Scottish photography

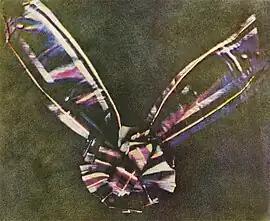
The world's first colour photograph, made by the Scottish scientist James Clerk Maxwell in 1861, was of a tartan ribbon.

In the early nineteenth century Scottish scientists David Brewster (1781–1868) and James Clerk Maxwell (1831–79) played a major part in the development of the techniques of photography. Brewster was an expert on optics and had refined the microscope and invented the kaleidoscope. He collaborated with a number of figures, including Henry Fox Talbot (1800–77), who had developed the calotype photographic process. Maxwell was among the first scientists to investigate colour and produced the first colour photograph in 1861, displayed by using three magic lantern projectors with different colour filters.